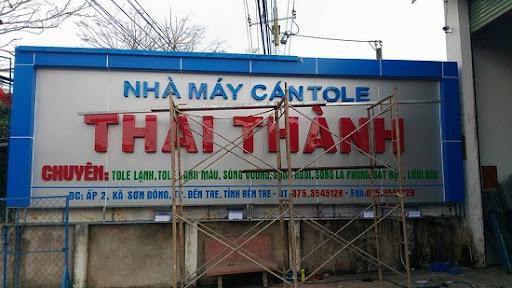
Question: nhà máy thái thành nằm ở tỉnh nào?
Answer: tỉnh bến tre